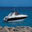
Label: ship